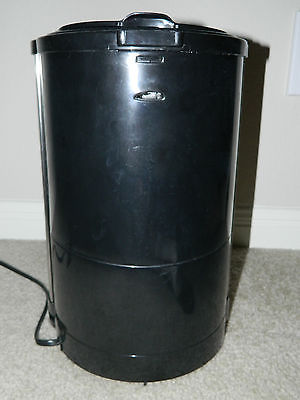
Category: coffee maker